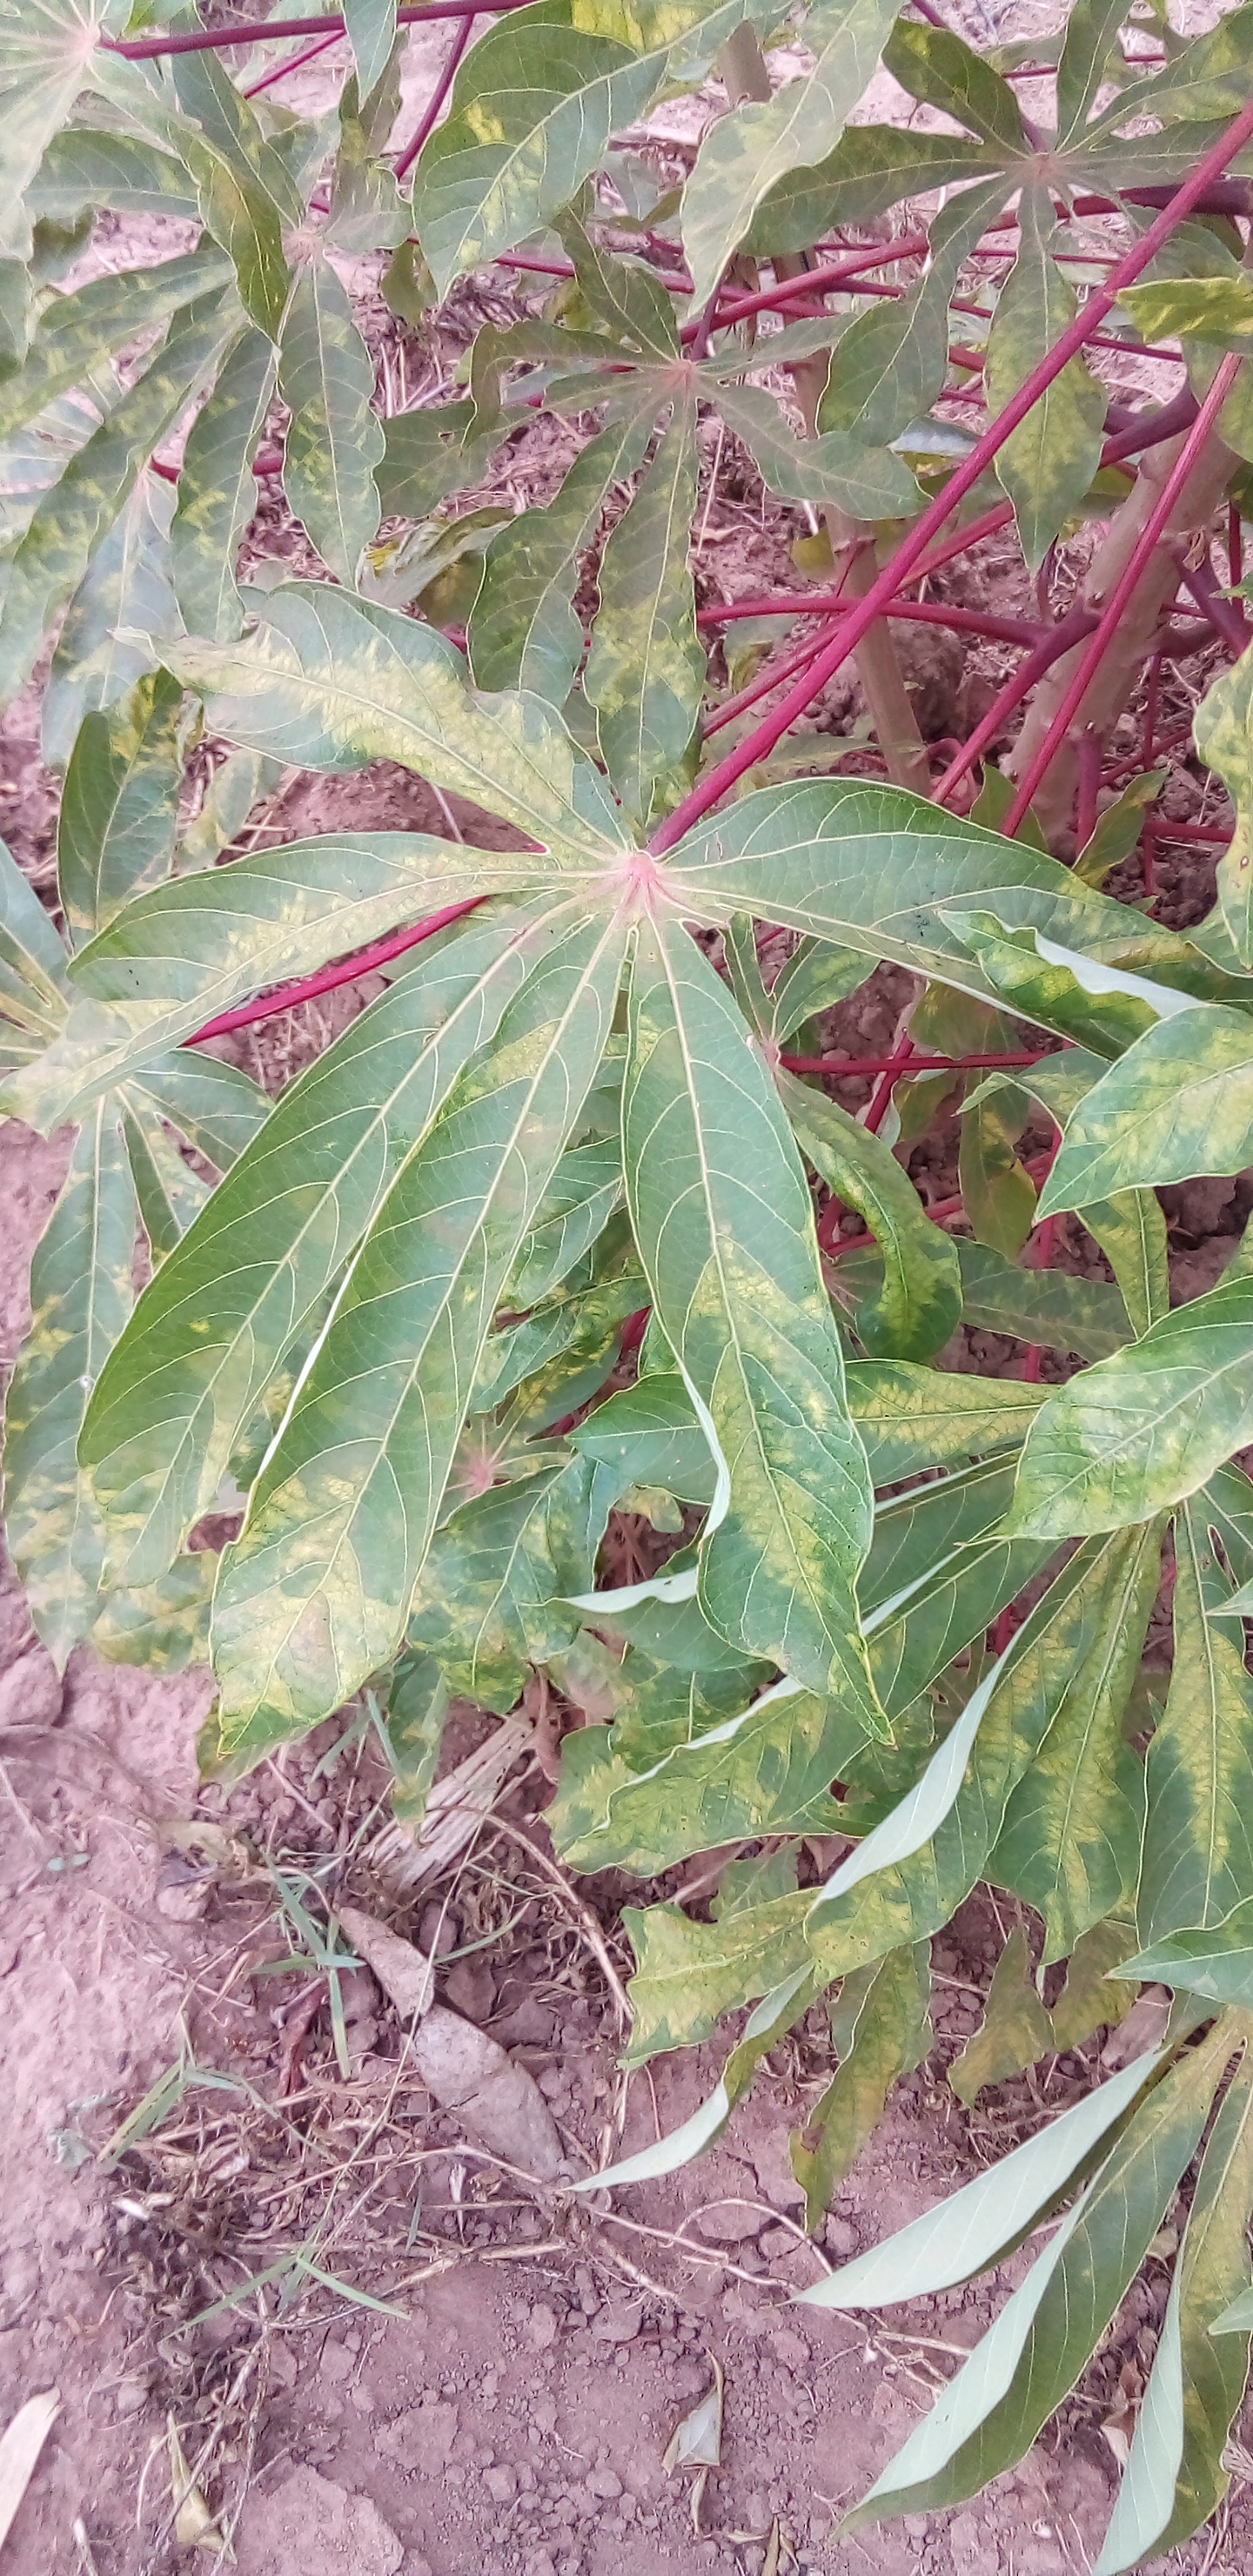
Label: cassava mosaic disease (cmd)